Royal Hotel, Bathurst

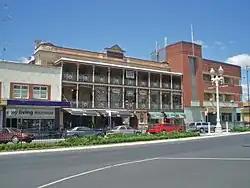
The Royal Hotel, pictured in 2010

The Royal Hotel is a heritage-listed former hotel and now commercial and apartment building located at 108 William Street, Bathurst, Bathurst Region, New South Wales, Australia. The property is privately owned. It was added to the New South Wales State Heritage Register on 2 April 1999.